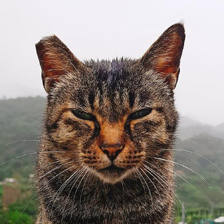
Label: animals